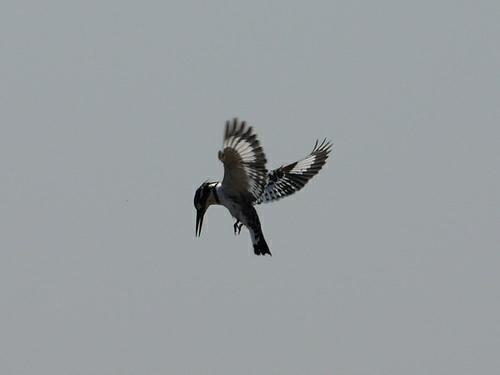
A photo of a pied kingfisher